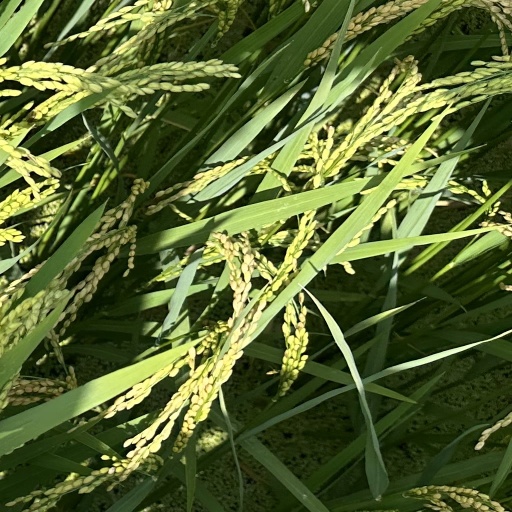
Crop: rice